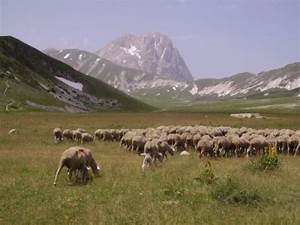
Label: sheep